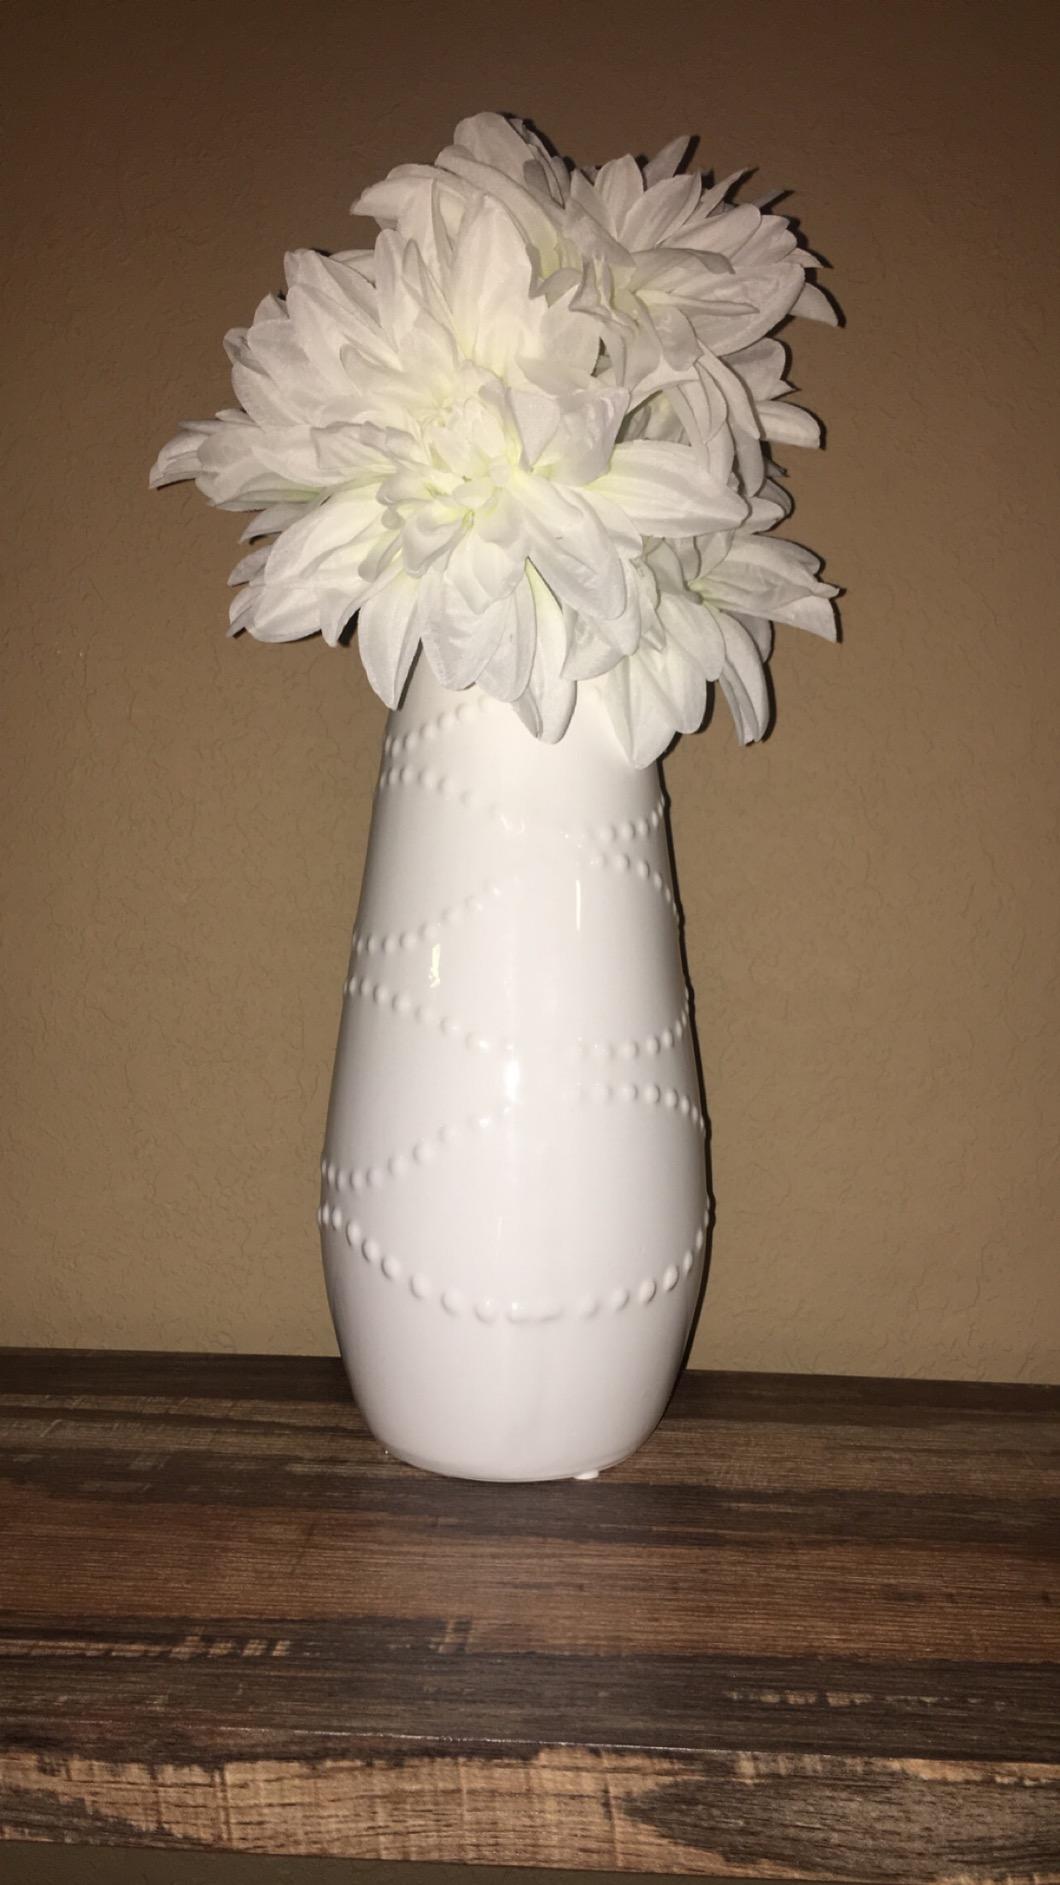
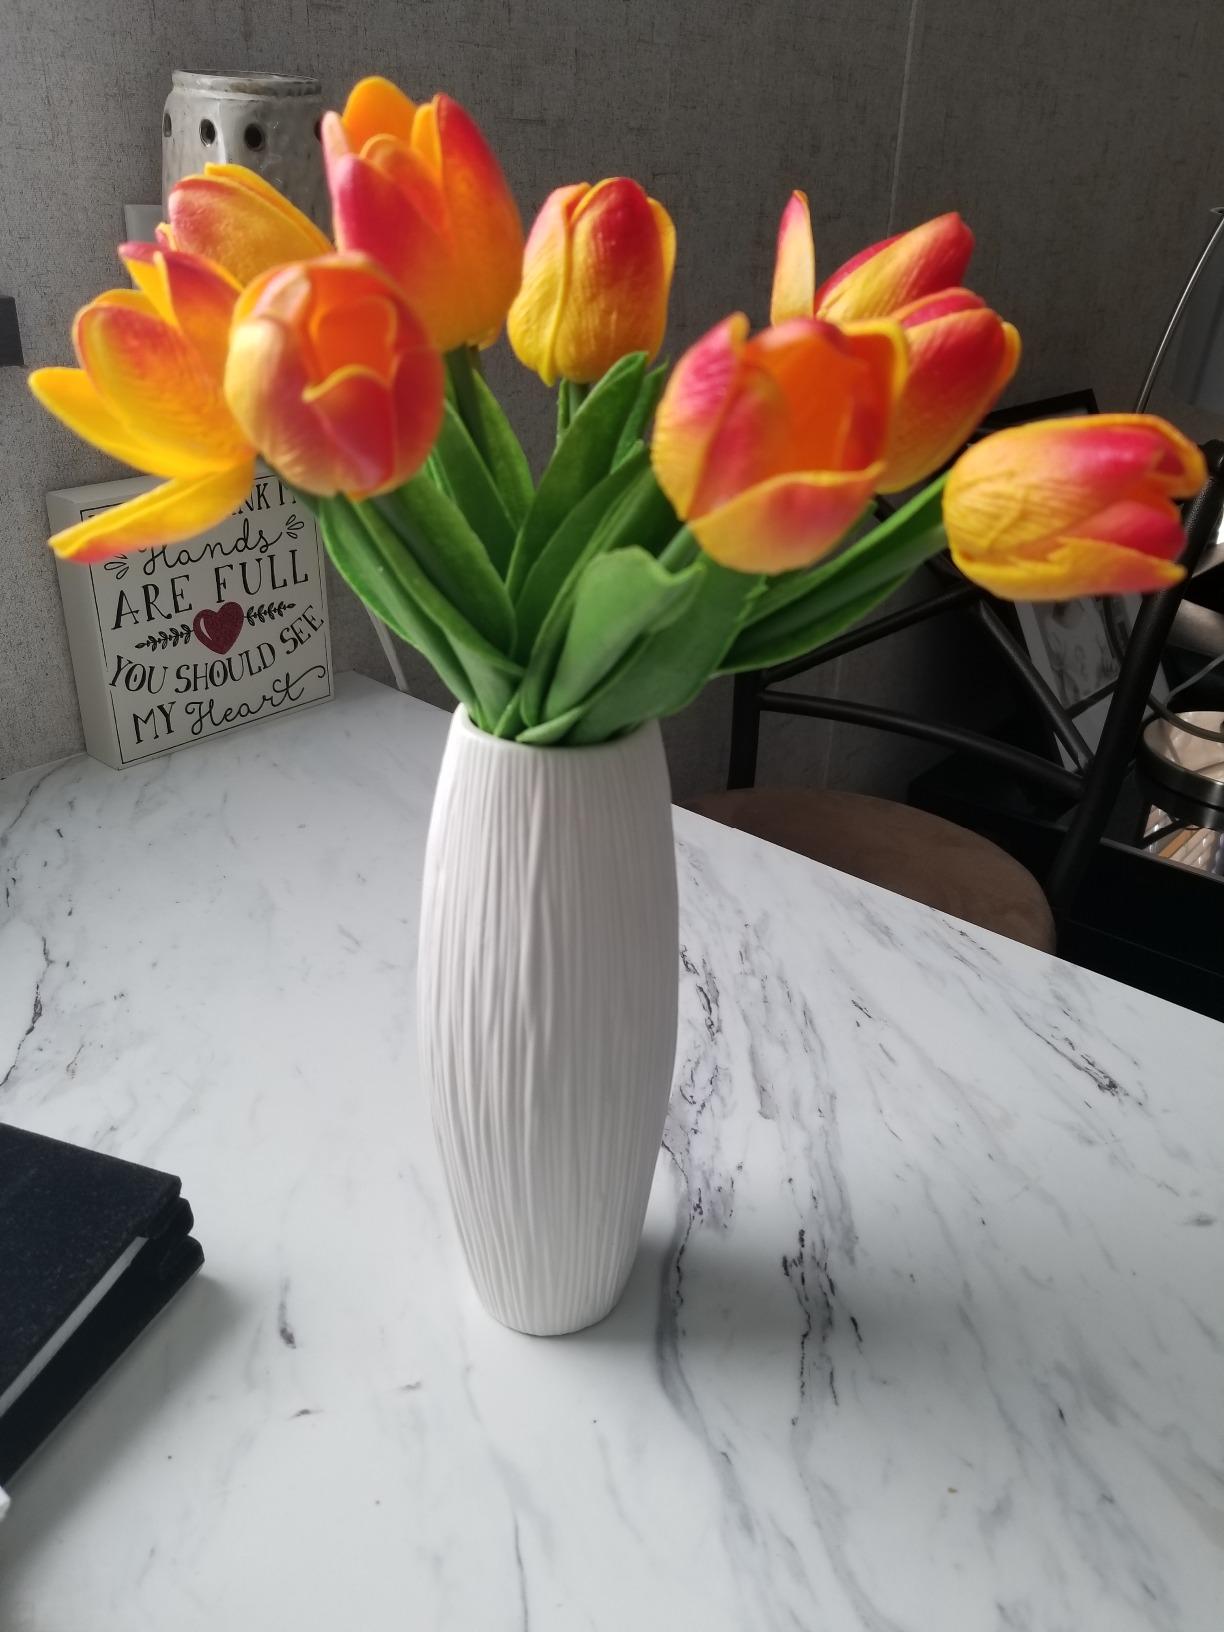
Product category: vase
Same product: no